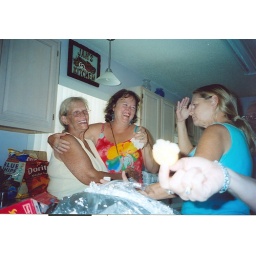
Jan, Amy, and Janice chatting and laughing at the kitchen of deaf couple's house in St. Augustine, Florida